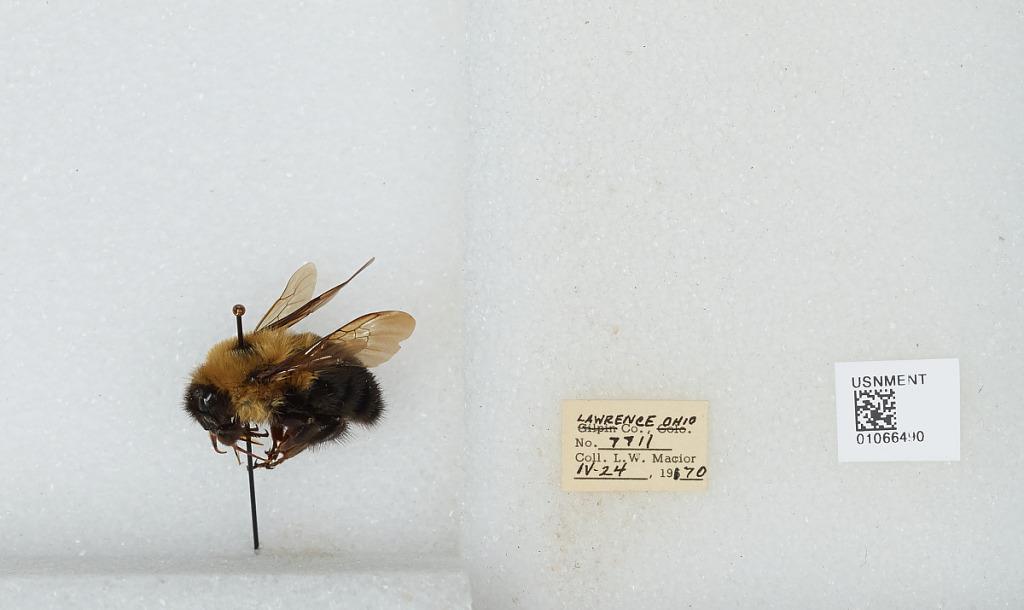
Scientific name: Bombus (Pyrobombus) bimaculatus Cresson
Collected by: L. Macior
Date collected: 1970-4-24
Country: United States
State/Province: Ohio
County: Lawrence
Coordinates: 38.59, -82.54